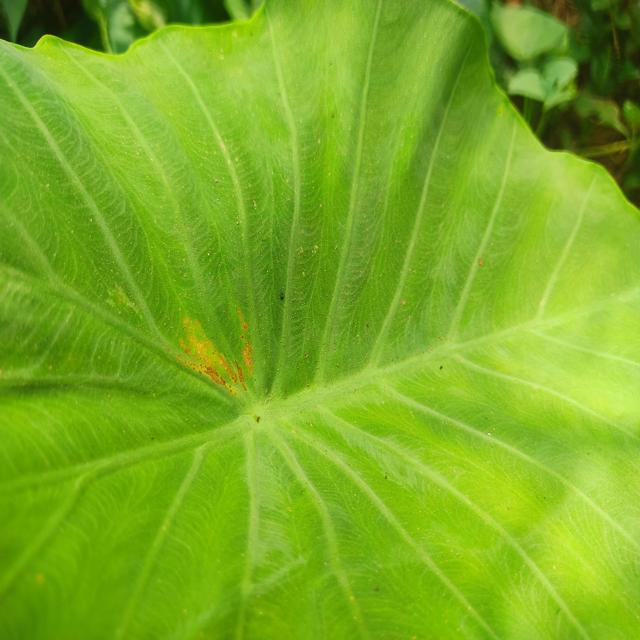
Label: Early_Blight